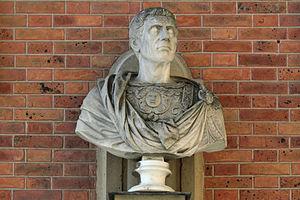
Château de Versailles, cour de marbre. Buste de Jules César. Numéro d'inventaire